Atari, Inc.

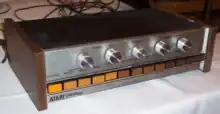
Atari Video Music

During Atari's negotiations with Warner, Fairchild Camera and Instrument announced the Fairchild Channel F. The Channel F was the first programmable home console that used cartridges to play different games. Following Warner's acquisition, they provided into Stella's development, making it possible for Atari to complete the console by early 1977. Its announcement on June 4, 1977, may have been delayed until after June 1, 1977, to wait out the terms of the Magnavox settlement from the earlier "Pong" patent lawsuit so they would not have to disclose information on it. The Atari VCS was released in September 1977. Most of the launch titles for the console were games based on Atari's successful arcade games, such as "Combat" that incorporated elements of both "Tank" and "Jet Fighter". The company made around 400,000 Atari VCS units for the 1977 holiday season, most which were sold but the company had lost around due to production problems that caused some units to be delivered late to retailers.